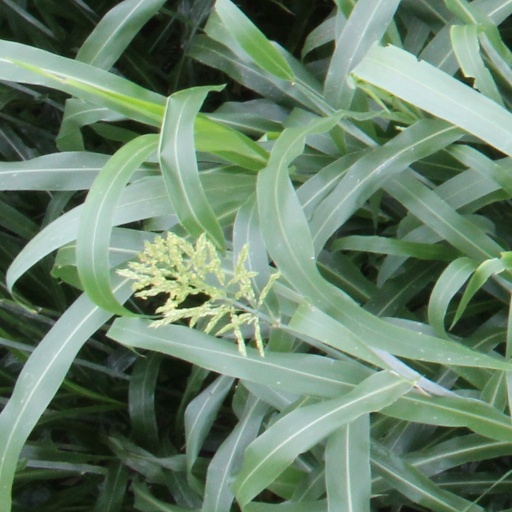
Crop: sorghum